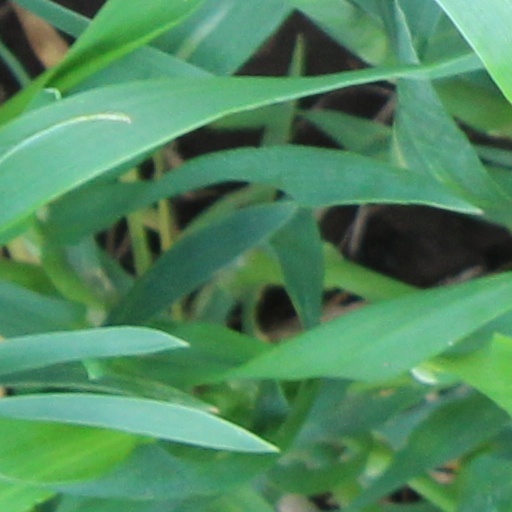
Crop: wheat